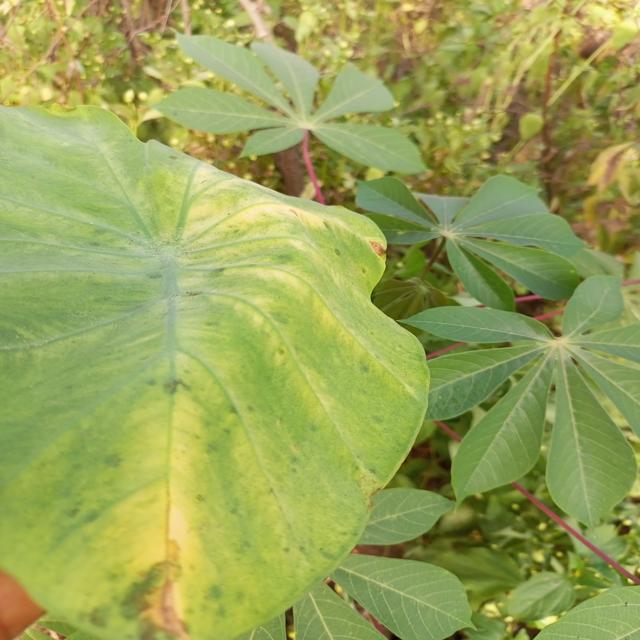
Label: Mid_Blight